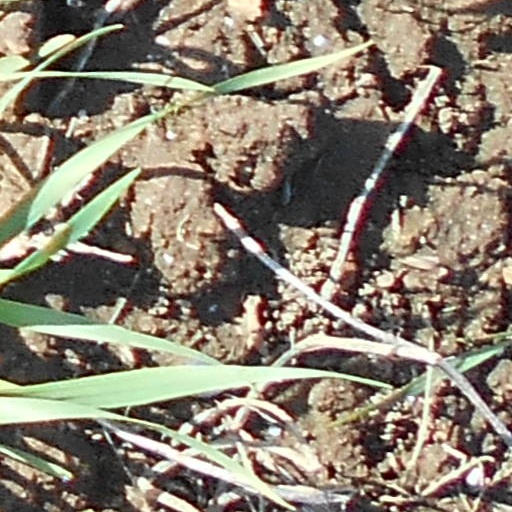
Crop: wheat